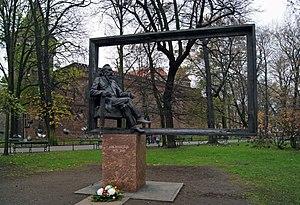
Le parc Planty de Cracovie est un parc urbain situé à la périphérie de la vieille ville de Cracovie.